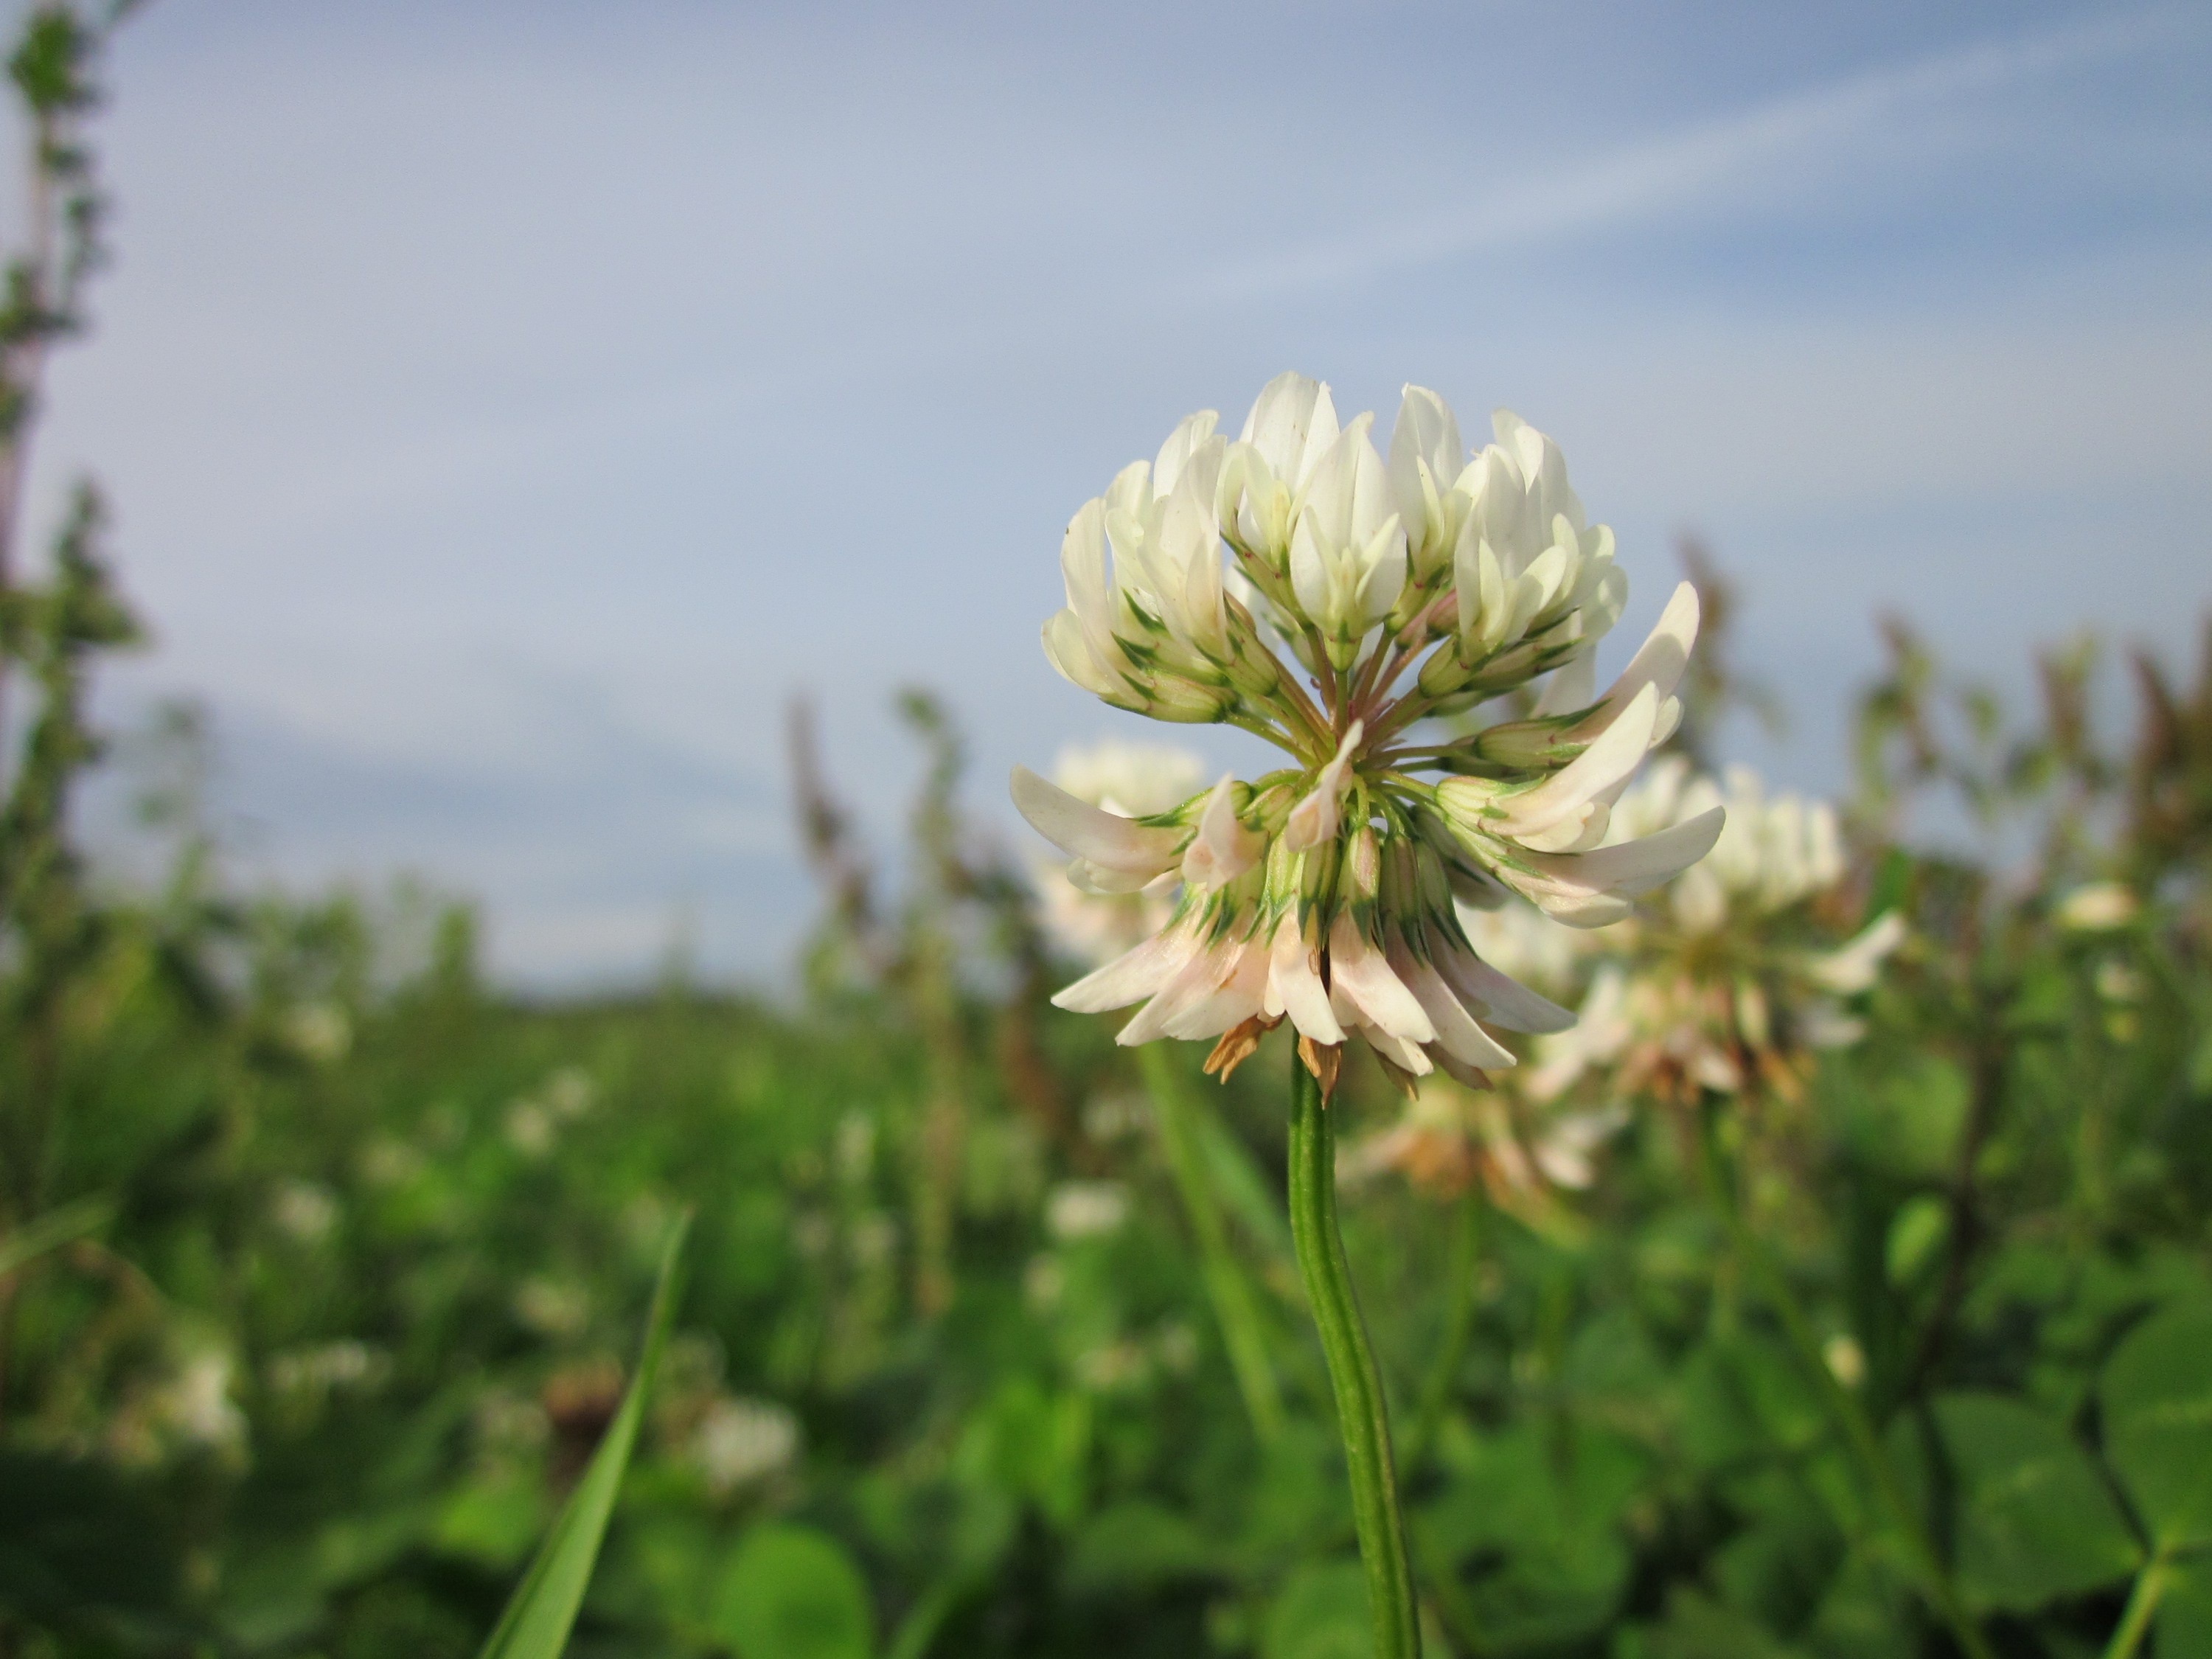
nature, grass, blossom, plant, field, meadow, prairie, flower, green, botany, flora, wildflower, species, inflorescence, flowering plant, white clover, trifolium repens, dutch clover, grass family, land plant